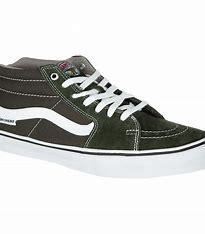
Brand: Vans
Model: Skate